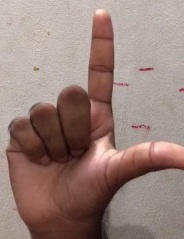
ASL sign: L